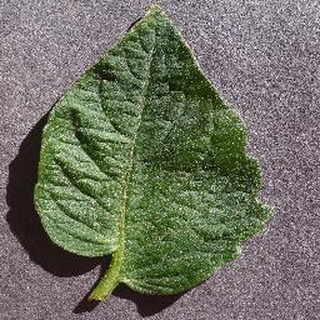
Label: healthy_tomato